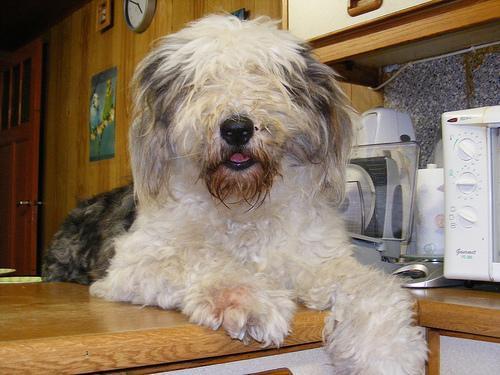
Old_English_sheepdog